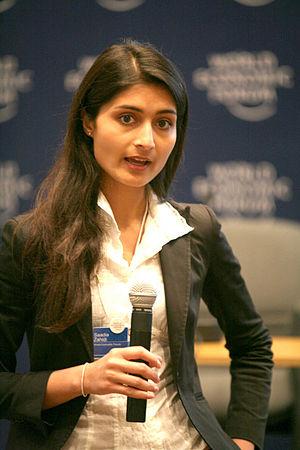
Saadia Zahidi est la chef du programme Éducation, Genre et Travail et membre du Comité Exécutif du Forum économique mondial. Elle est la co-créatrice du Forum des Emplois d'avenir, du Global Gender Gap, et du rapport sur le Capital Global Humain.
100 Women est une série multi-formats créée en 2013 par la BBC. La série concerne le rôle des femmes au XXIᵉ siècle et inclut des événements à Londres et à Mexico. Après la publication de la liste, l'émission, intitulée BBC's Women Season, est diffusée pendant trois semaines, pendant lesquelles la BBC propose également des rapports en ligne, des débats et des articles sur les femmes. Les femmes du monde entier sont encouragées à participer sur Twitter, en commentant la liste, ainsi que les entretiens et les débats qui suivent sa publication. Une nouvelle liste de lauréates est publiée chaque année depuis 2013.